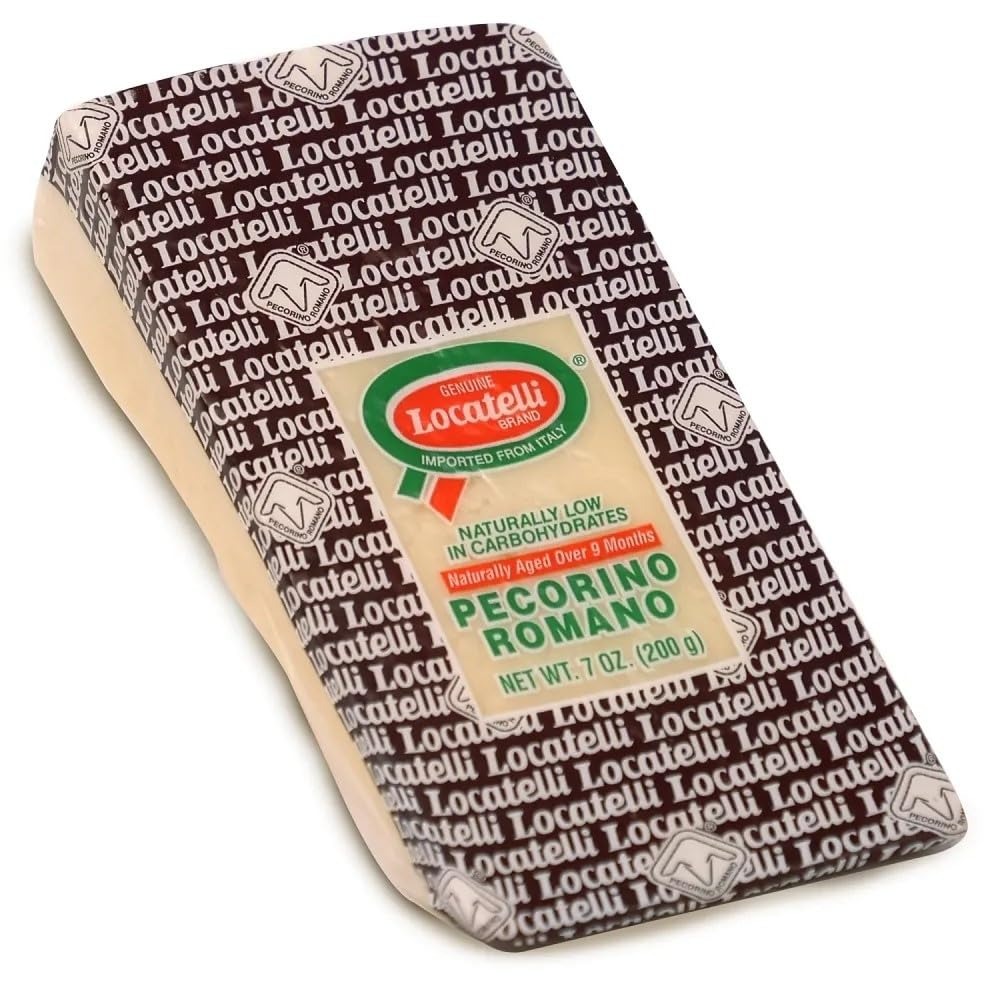
Item Name: Locatelli Pecorino Romano Wedge, 7 OZ, 12 Pack
Bullet Point: Mild with just a light touch of lemon
Product Description: Pecorino Romano Wedge can be quite mild with just a light touch of lemon, whereas older cheeses can be extremely piquant and salty. Almost all cheeses have a touch of nuttiness and the characteristic lemony tang of an ewe's-milk cheese. - Ingredients: 100% pasteurized sheep's milk, cultures, rennet, salt
Value: 84.0
Unit: Ounce

Price: 10.99